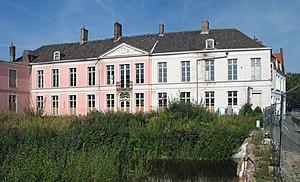
Bruges (Belgique): l'hôtel d'Hanins de Moerkerke (Coupure / Witteleertouwersstraat)
Cette page regroupe l'ensemble des monuments classés de la ville de Bruges pour les noms de rues de Bla à C.
Cette page regroupe l'ensemble des monuments classés de la ville de Bruges pour les noms de rues commençant par W.